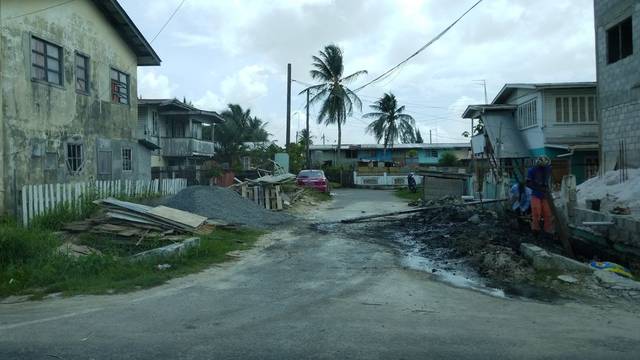
Region: Guyana
Coordinates: 6.789, -58.148